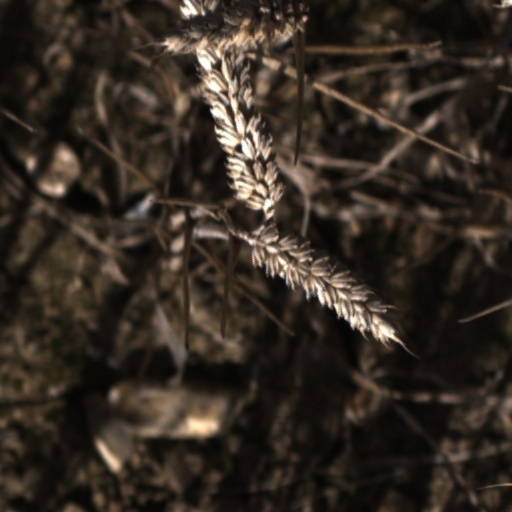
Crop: wheat